Jolpan

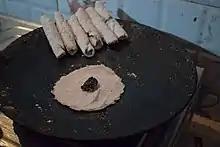
Making of Til Pitha

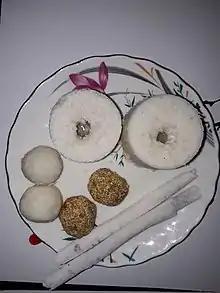
Sunga Pitha, Narikol'or Laru, Tilor Laru and Tilor Pitha in a plate

Pitha (Assamese পিঠা) is a rice cake or pancake, a thin-flat cake prepared from a batter and cooked on a hot griddle or frying pan. It is an inseparable part of Jolpan in Assam. It is a special class of rice preparation generally made only on special occasions like Bihu in Assam. Made usually with soaked and ground rice, they could be fried in oil, roasted over a slow fire or baked and rolled over a hot plate. Some pithas are- Til Pitha, Narikol Pitha, Ghila Pitha, Xutuli Pitha, Sunga Pitha, Bhapotdiya Pitha, Lakhimi Pitha, Tora Pitha, Tekeli Pitha, Muthiya Pitha or Kholasapori Pitha.